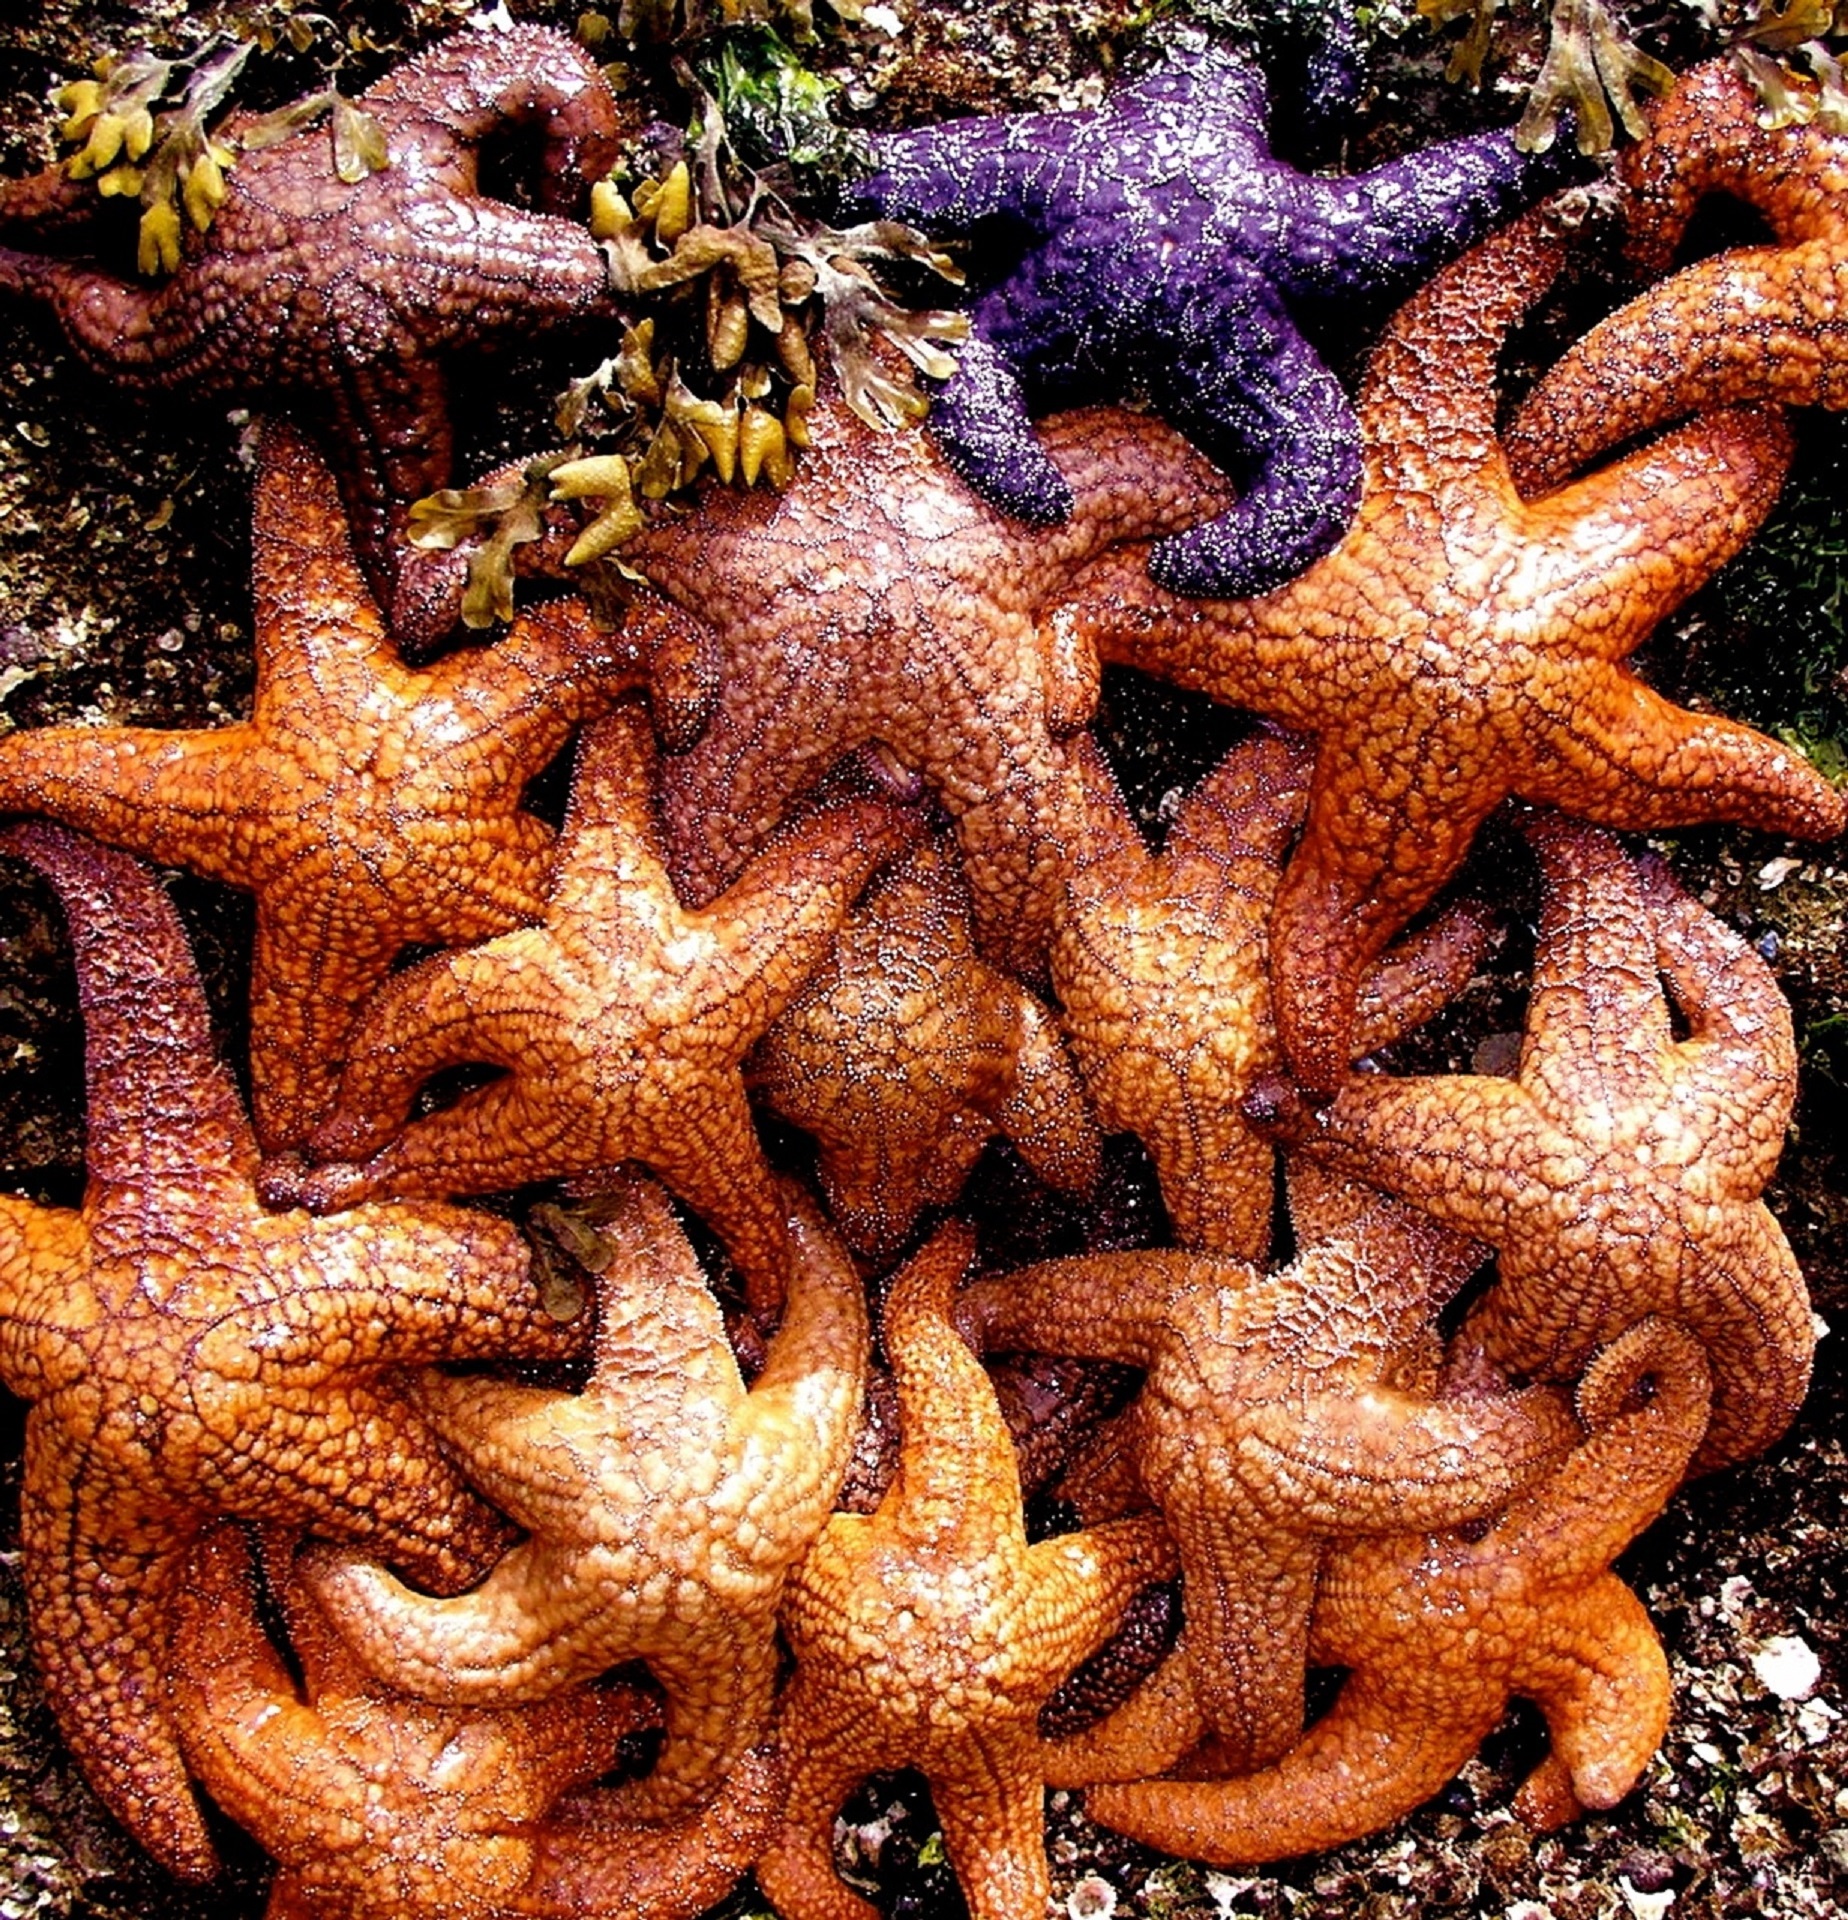
sea, nature, ocean, wildlife, pattern, colorful, starfish, sealife, coral, invertebrate, octopus, living, arms, marine, mass, echinoderm, marine invertebrates